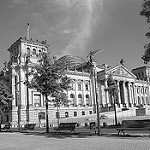
Label: B & W